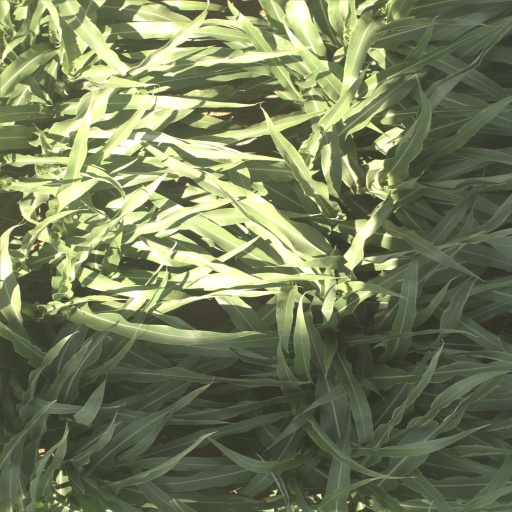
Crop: sorghum